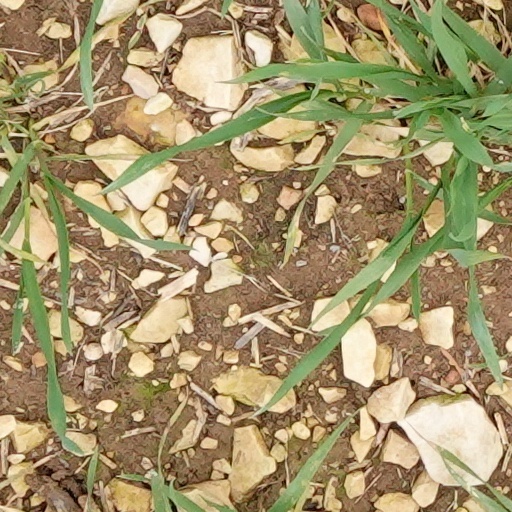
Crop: wheat